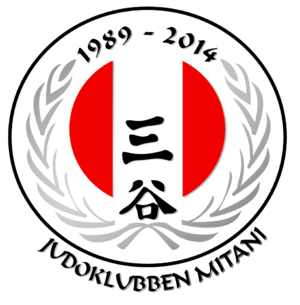
Mitani
Judoklubben Mitanis jubilæumslogo udviklet i forbindelse med Mitanis 25 års jubilæum 2014.
Judoklubben Mitanis jubilæumslogo udviklet af Freja Saurbrey i forbindelse med Mitanis 25 års jubilæum 2014.
Judoklubben Mitani er en dansk judoklub fra København S. Judoklubben blev stiftet den 4. april 1989. Klubben ligger på Amager og har skiftet lokaler, hvor det nu i dag ligger tæt på Amager Strand. Efter en renovering i 2011 fik Mitani 155 m2 måtteareal samt et motions- og vægtræningslokale. Mitani er medlem af Dansk Judo Union, hvor igennem klubbens kæmpere deltager i nationale samt internationale stævner.